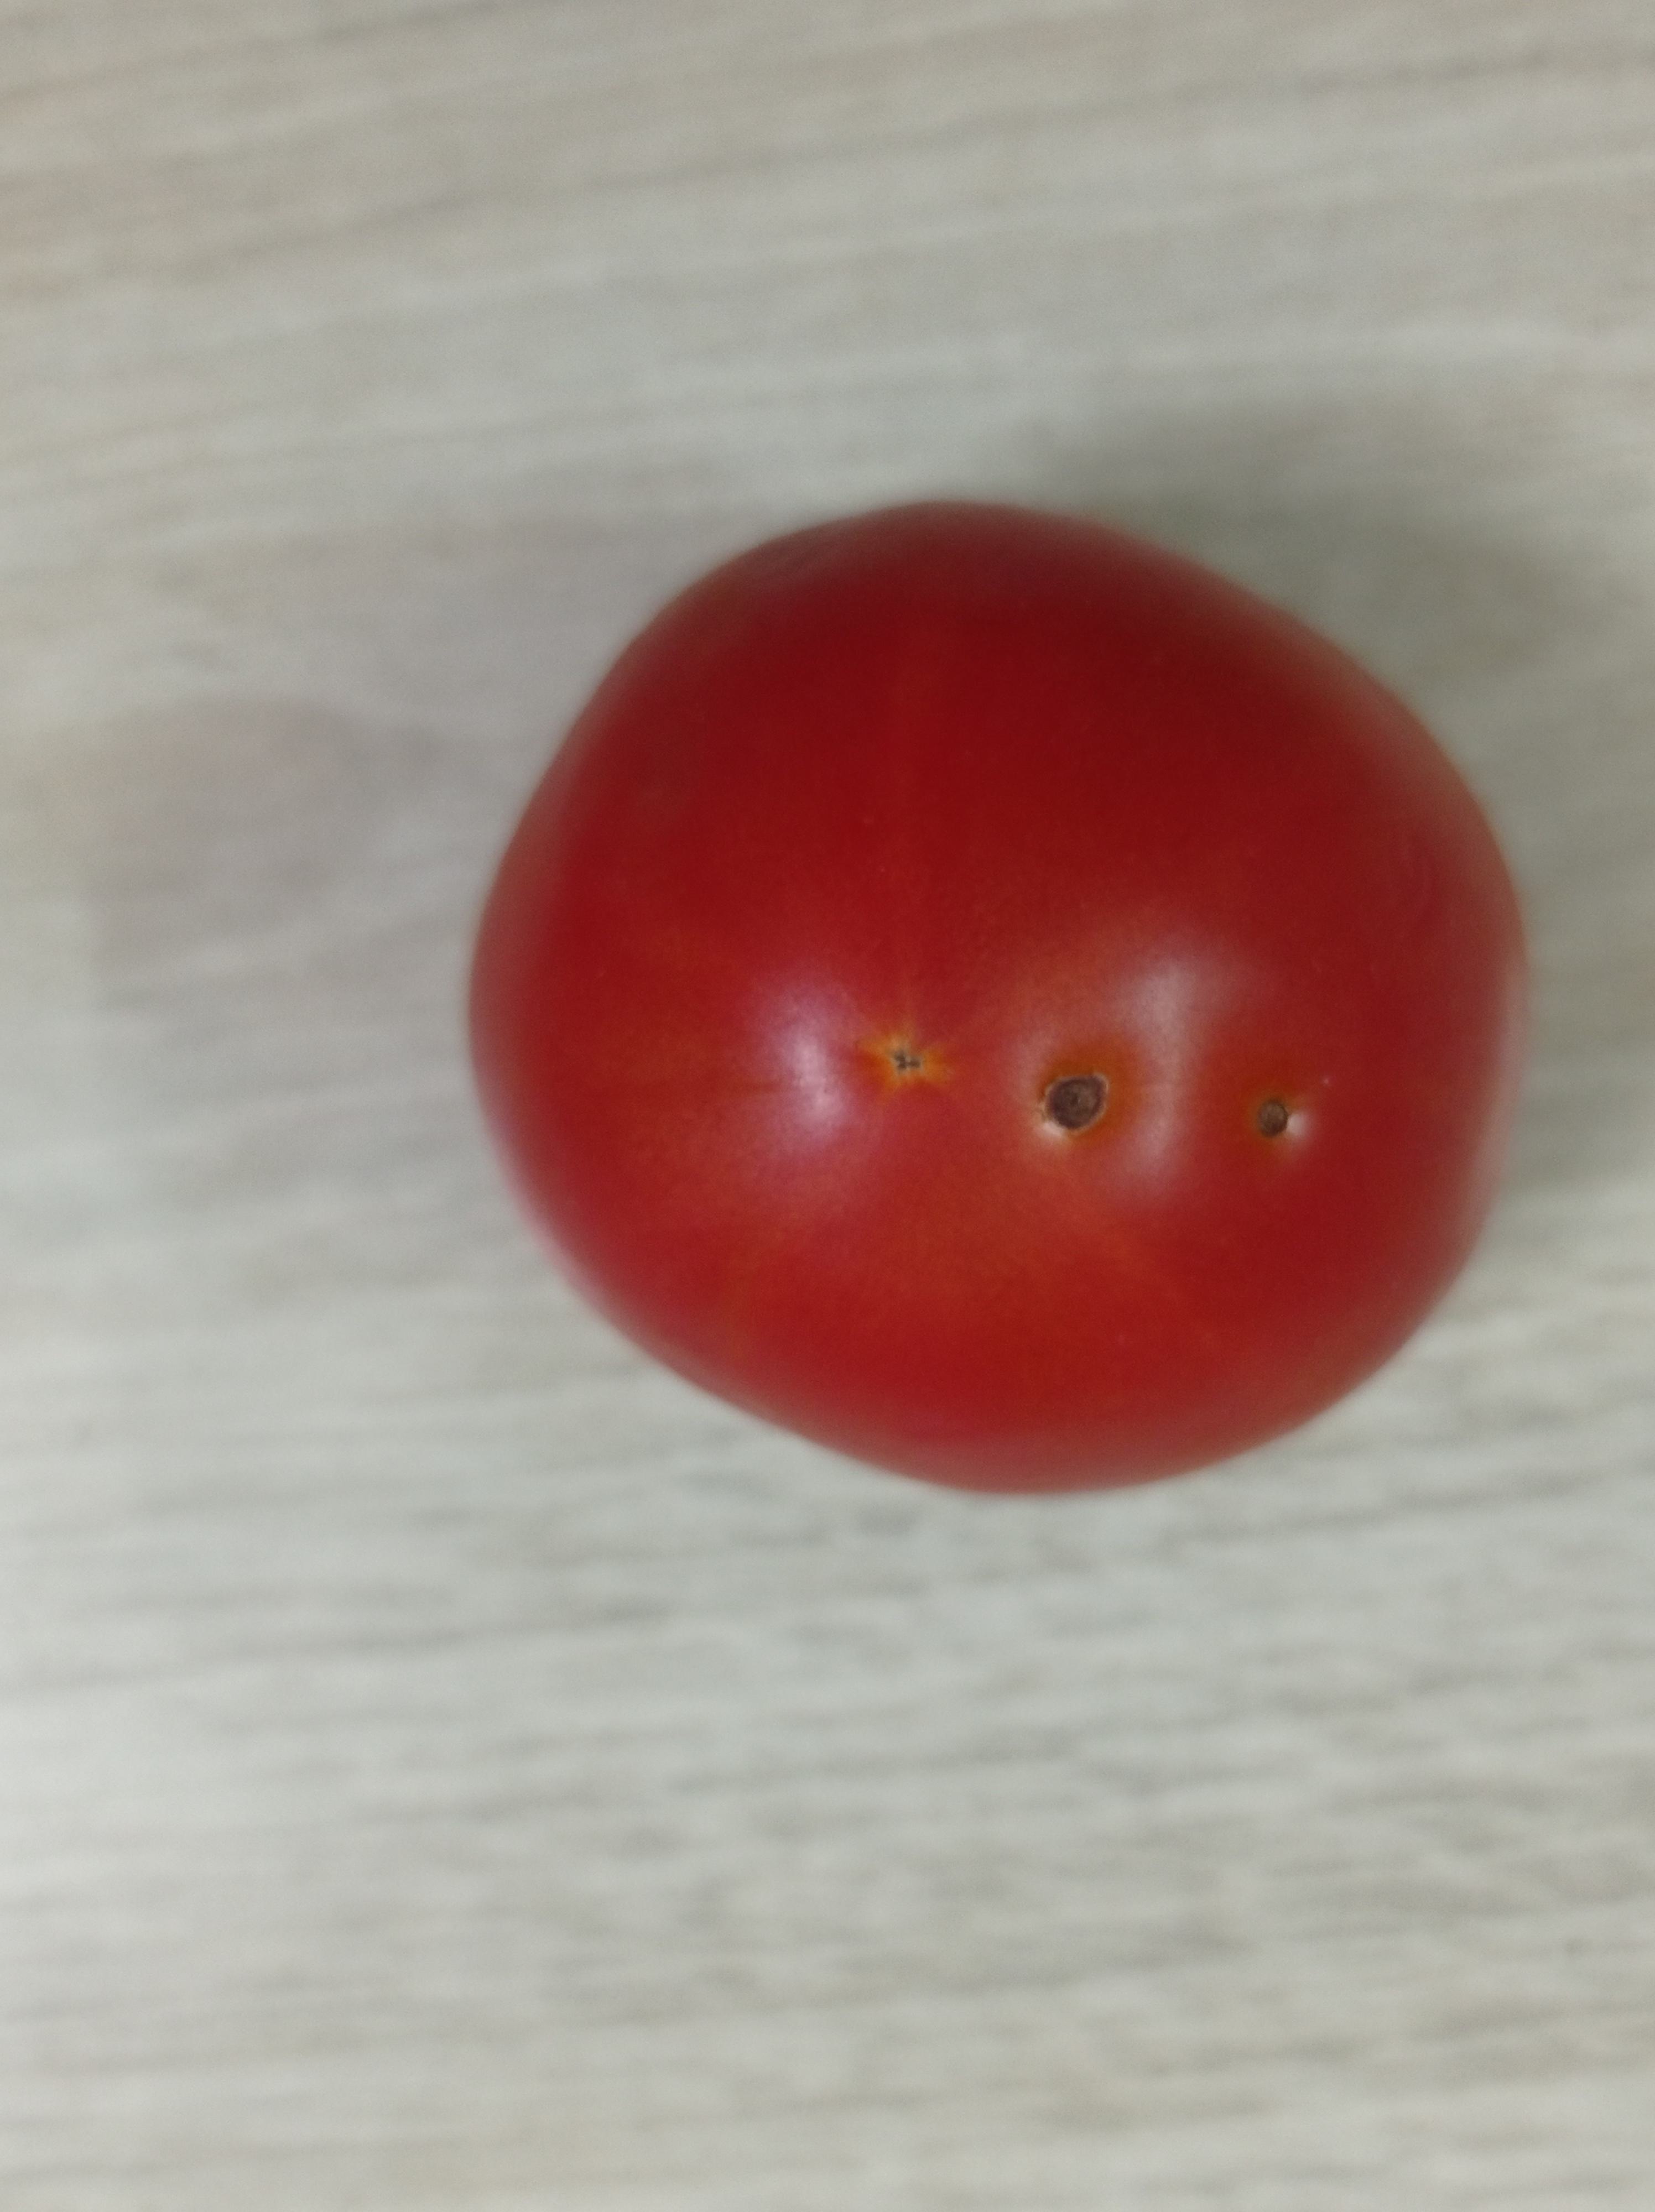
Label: Fresh